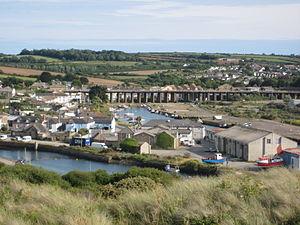
Hayle est une ville des Cornouailles, en Angleterre. Elle est située sur la côte nord du comté, sur la baie de St Ives, à l'embouchure du fleuve Hayle. Au moment du recensement de 2011, elle comptait 8 939 habitants.